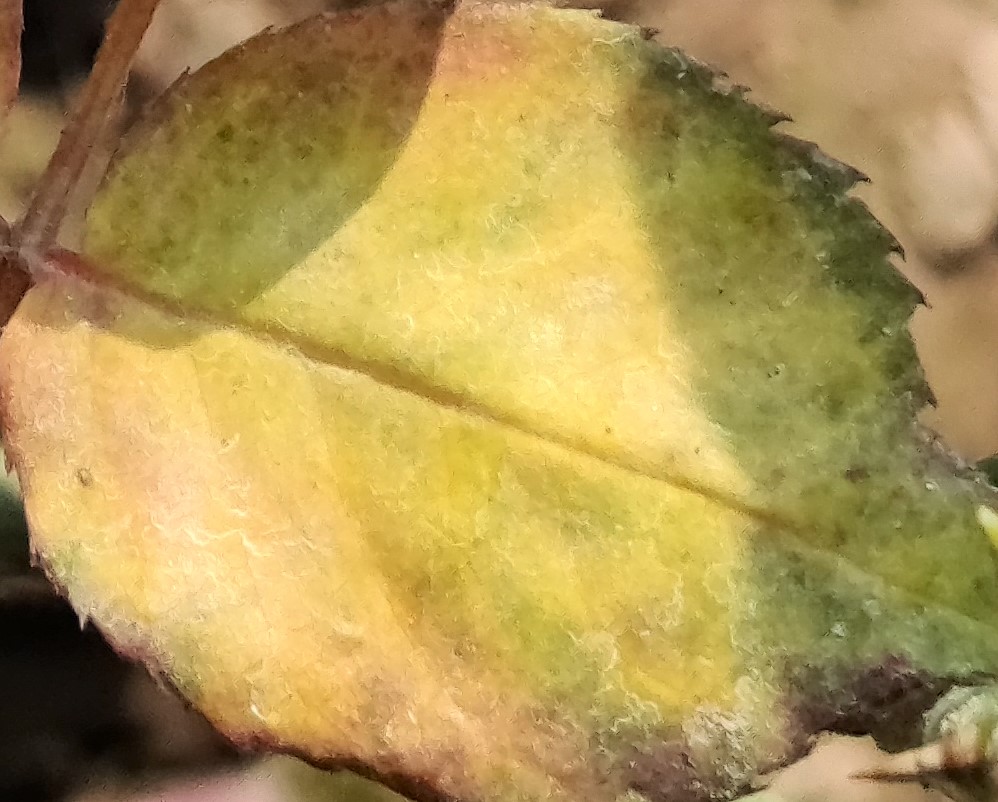
Label: Downy Mildew